Friends (The Beach Boys album)

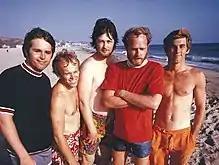
The Beach Boys in July 1967. From left: Carl Wilson, Al Jardine, Brian Wilson, Mike Love, and Dennis Wilson.

In September and December 1967, the Beach Boys released "Smiley Smile" and "Wild Honey", respectively. Music fans were generally disappointed that the band twice failed to deliver on the hype surrounding their unreleased album "Smile", which was advertised as the follow-up to the sophistication of "Pet Sounds" and "Good Vibrations" (both 1966). Instead, the group were making a deliberate choice to produce music that was simpler and less refined. Commenting on "Wild Honey", Mike Love said the band made a conscious decision to be "completely out of the mainstream for what was going on at that time, which was all hard rock/psychedelic music. [The album] just didn’t have anything to do with what was going on."